Escape from Iran: The Canadian Caper

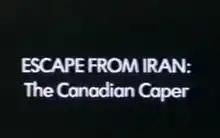
Title card

Escape from Iran: The Canadian Caper is a Canadian-American television film from 1981 about the "Canadian Caper" during the Iranian Revolution and hostage crises.